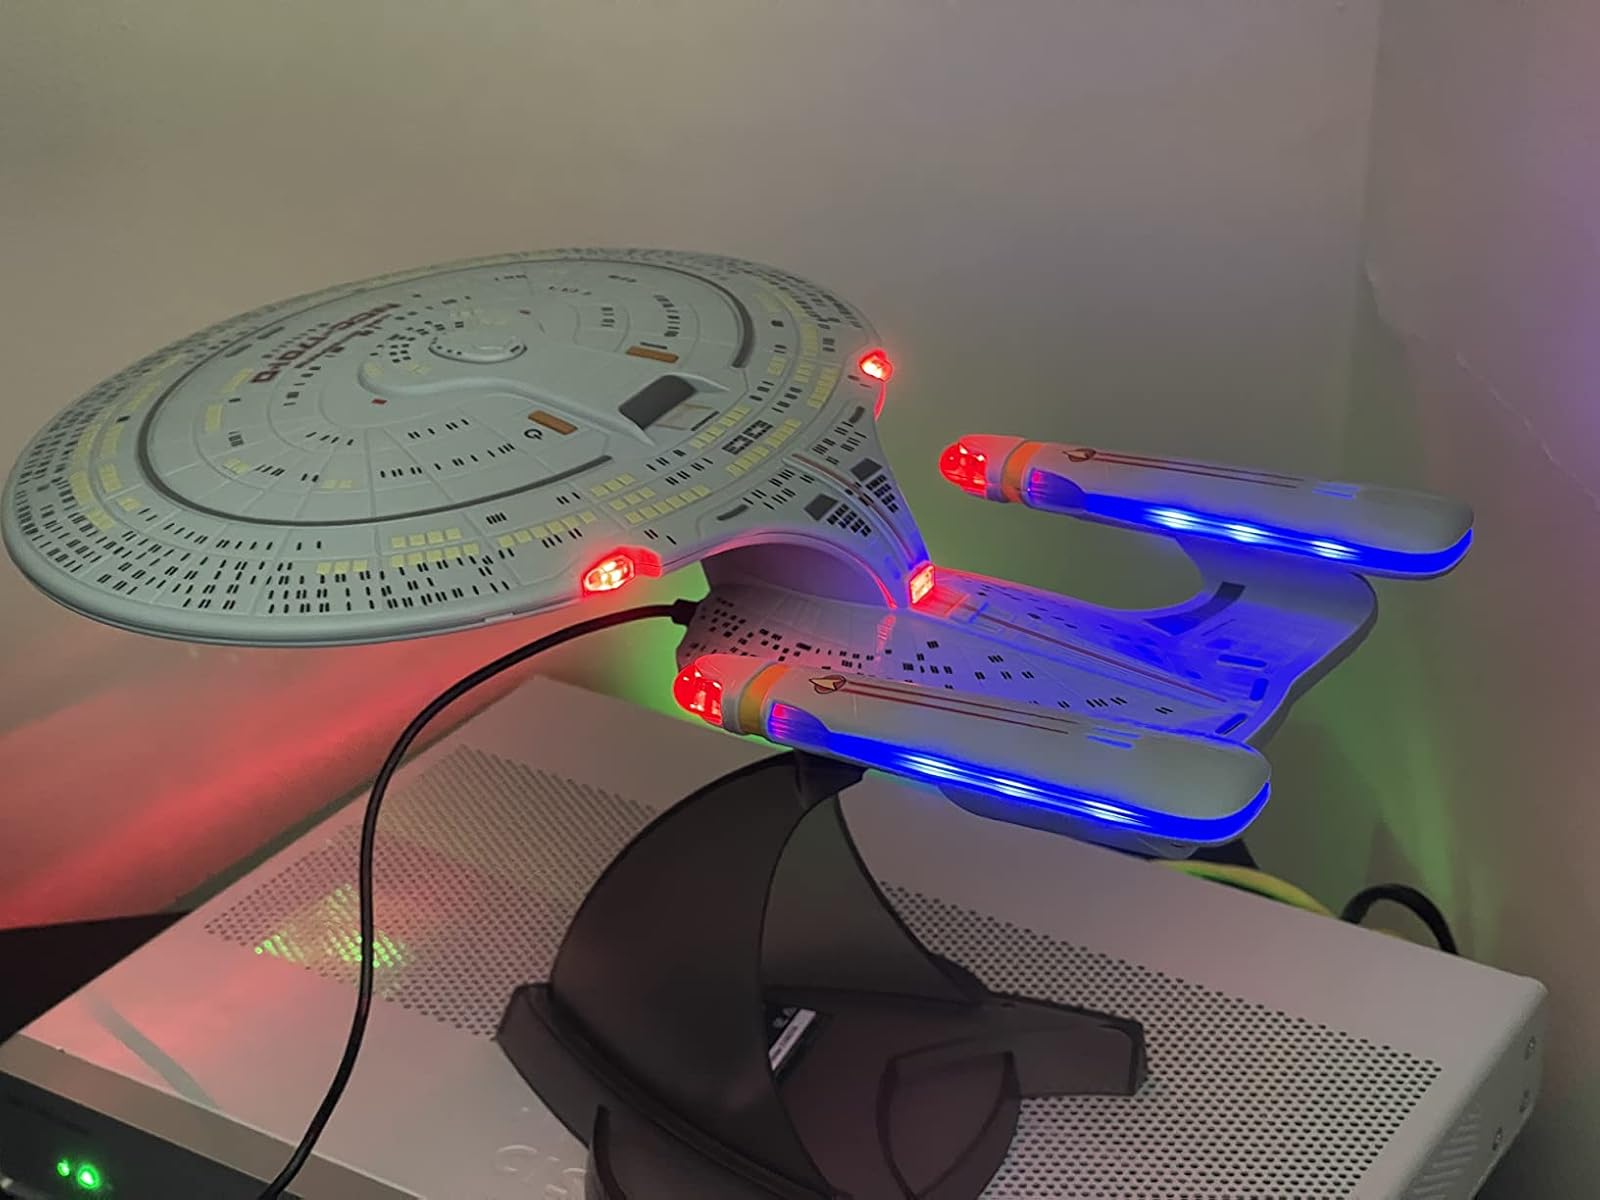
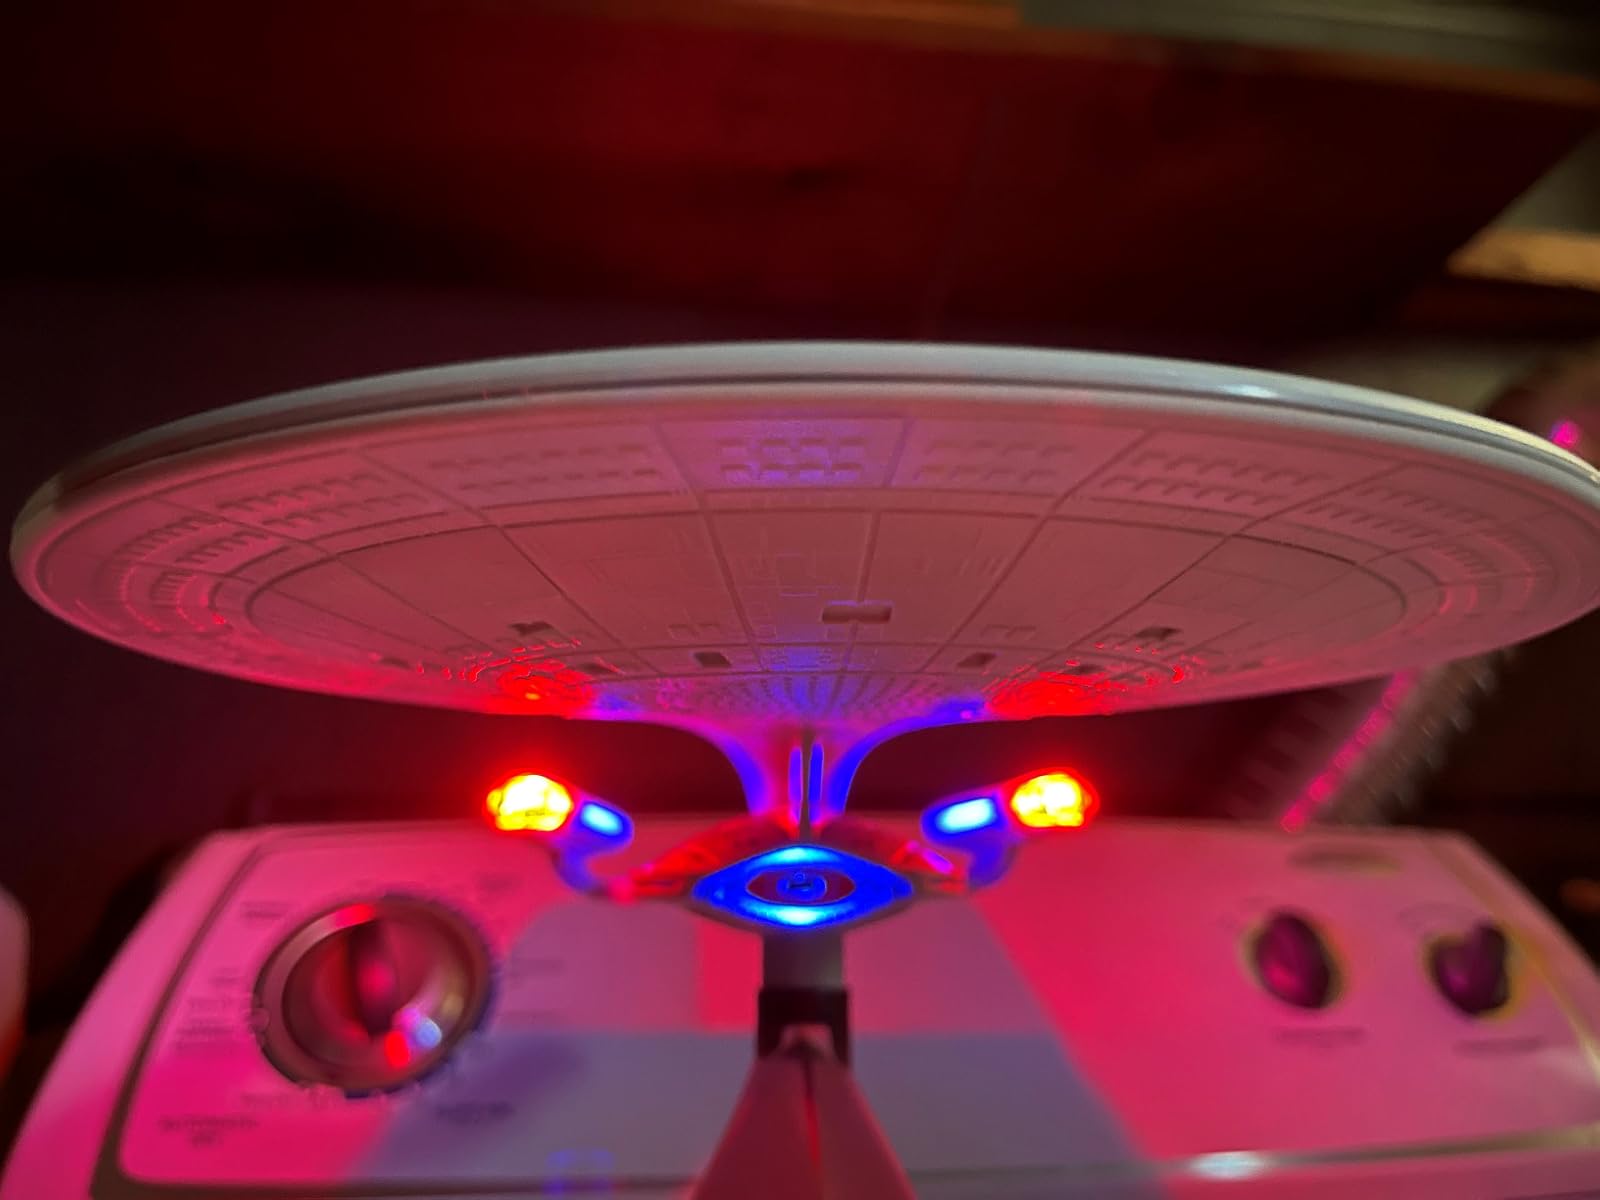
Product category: fan
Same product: yes